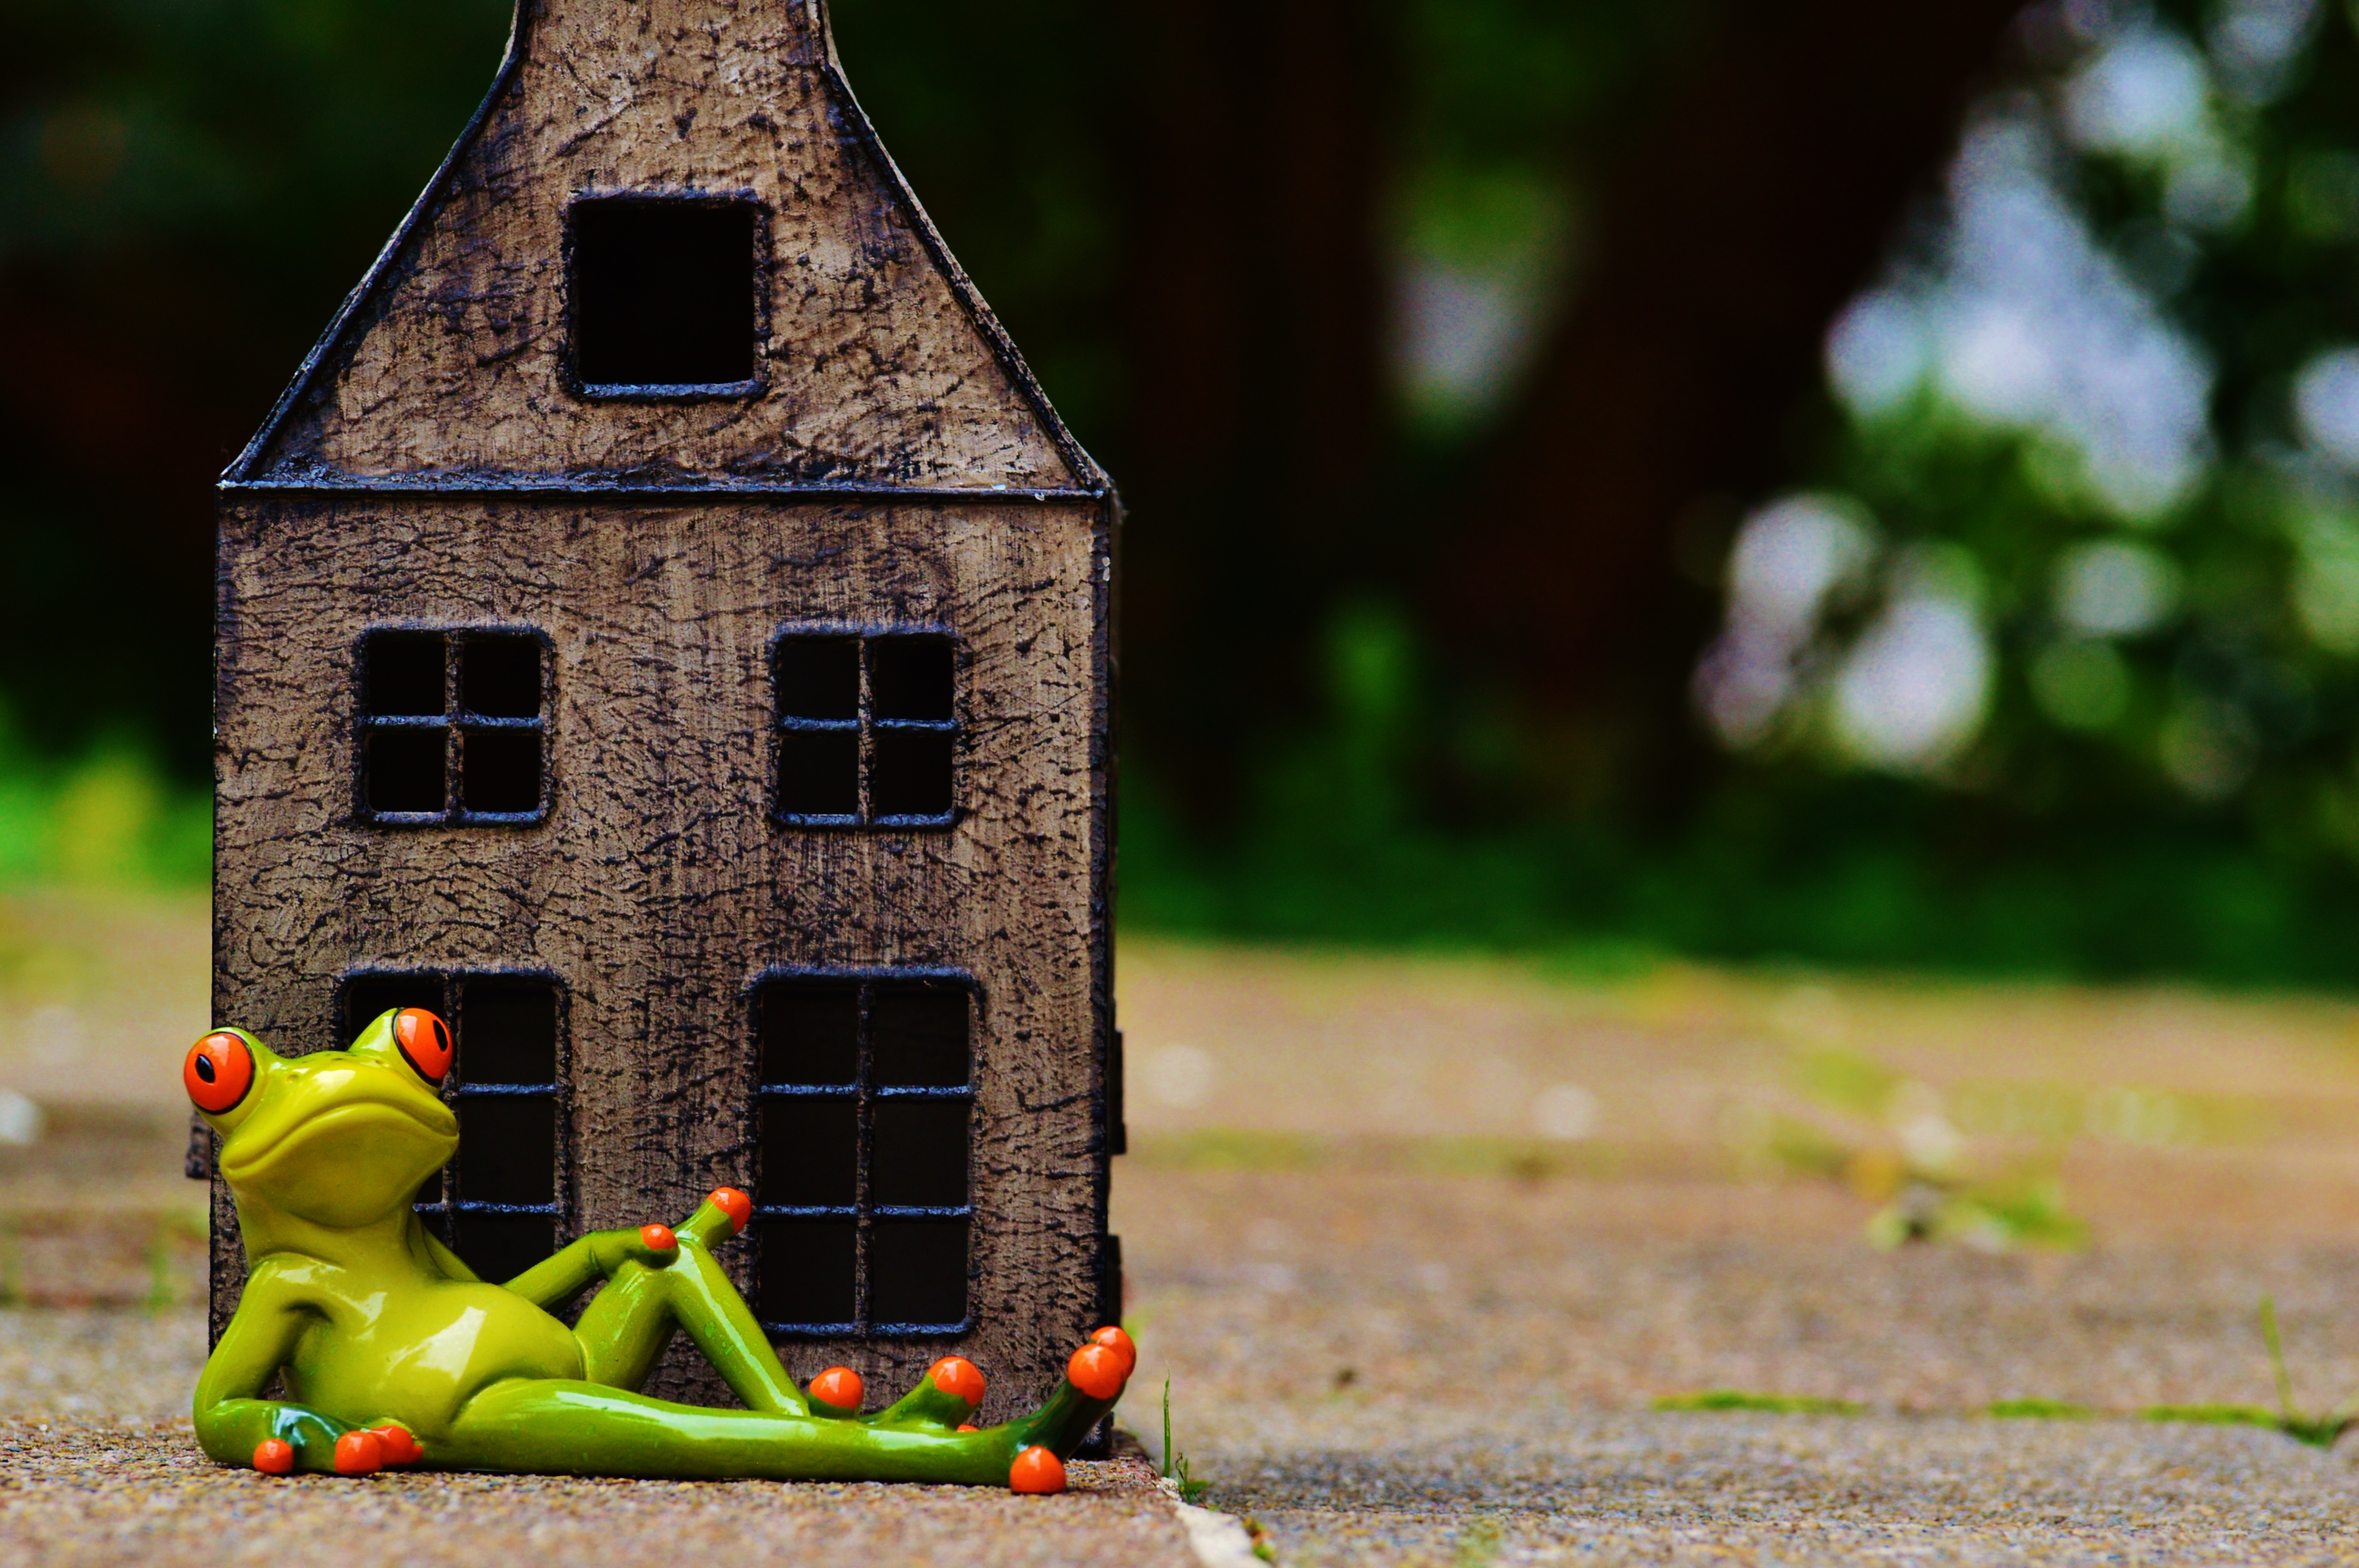
tree, lawn, animal, cute, decoration, green, autumn, backyard, frog, lighting, season, fun, figure, funny, relaxed, frogs, at home, my home is my castle